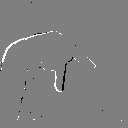
ASL letter: p